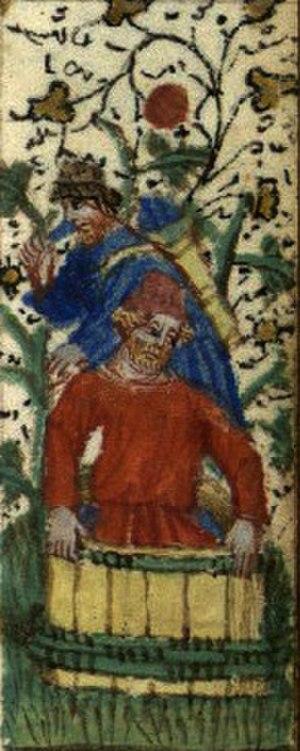
Le moselle, ou vin de Moselle, est un vin français d'appellation d'origine contrôlée. Il constitue le vignoble le plus septentrional de France.